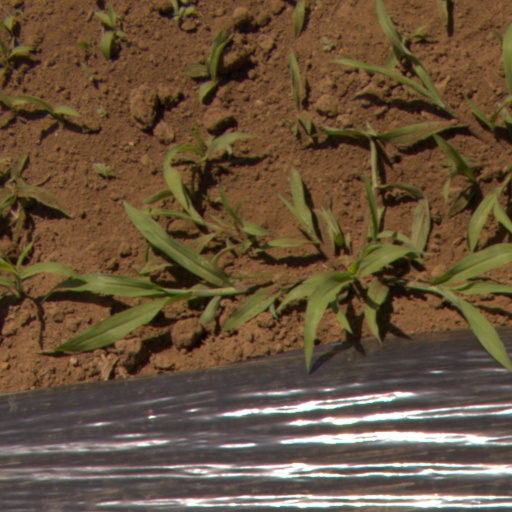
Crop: Jerusalem artichoke